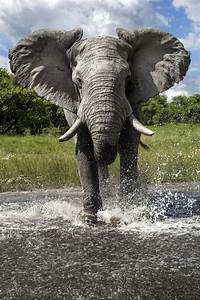
Label: elephant